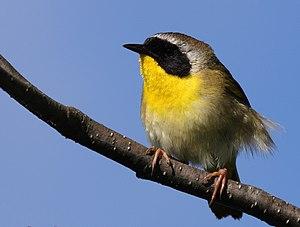
Paruline masquée, Réserve naturelle des Marais-du-Nord, Québec, Canada.
Cette liste des espèces d'oiseaux au Québec recense les taxons de ce groupe observés dans cette province du Canada. Elle provient de l'American Ornithologist Union en date du mois de janvier 2019. Elle comprend 470 espèces dont :
Cette liste des oiseaux au Canada provient de Bird Checklists of the World en date du mois de juillet 2018.